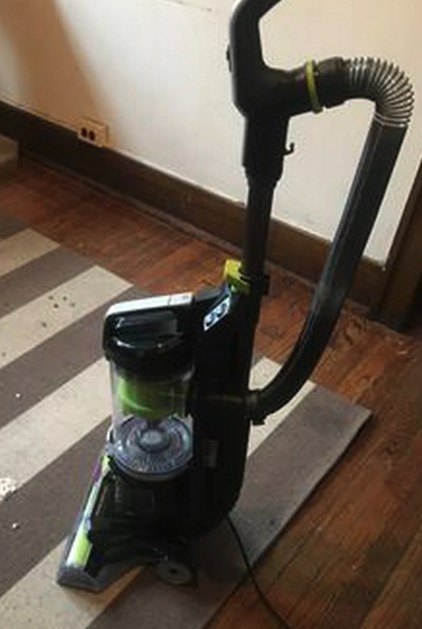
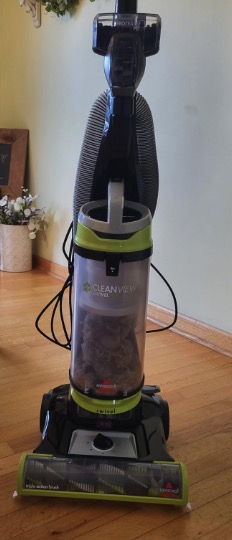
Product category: items_vacuum
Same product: no